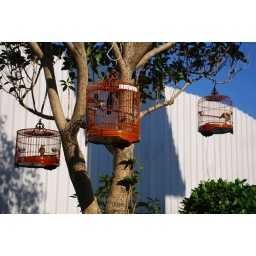
bird street and flower market, in hk